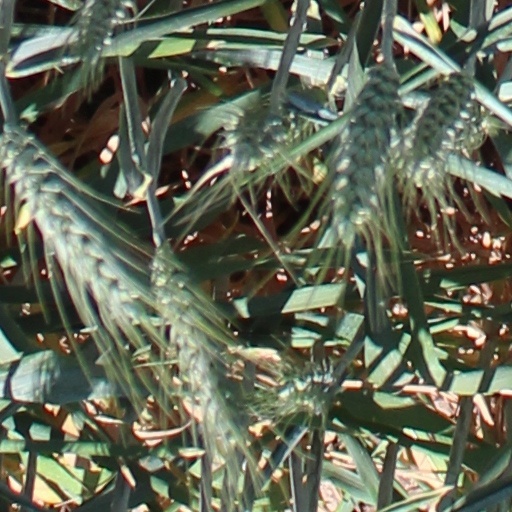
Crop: wheat